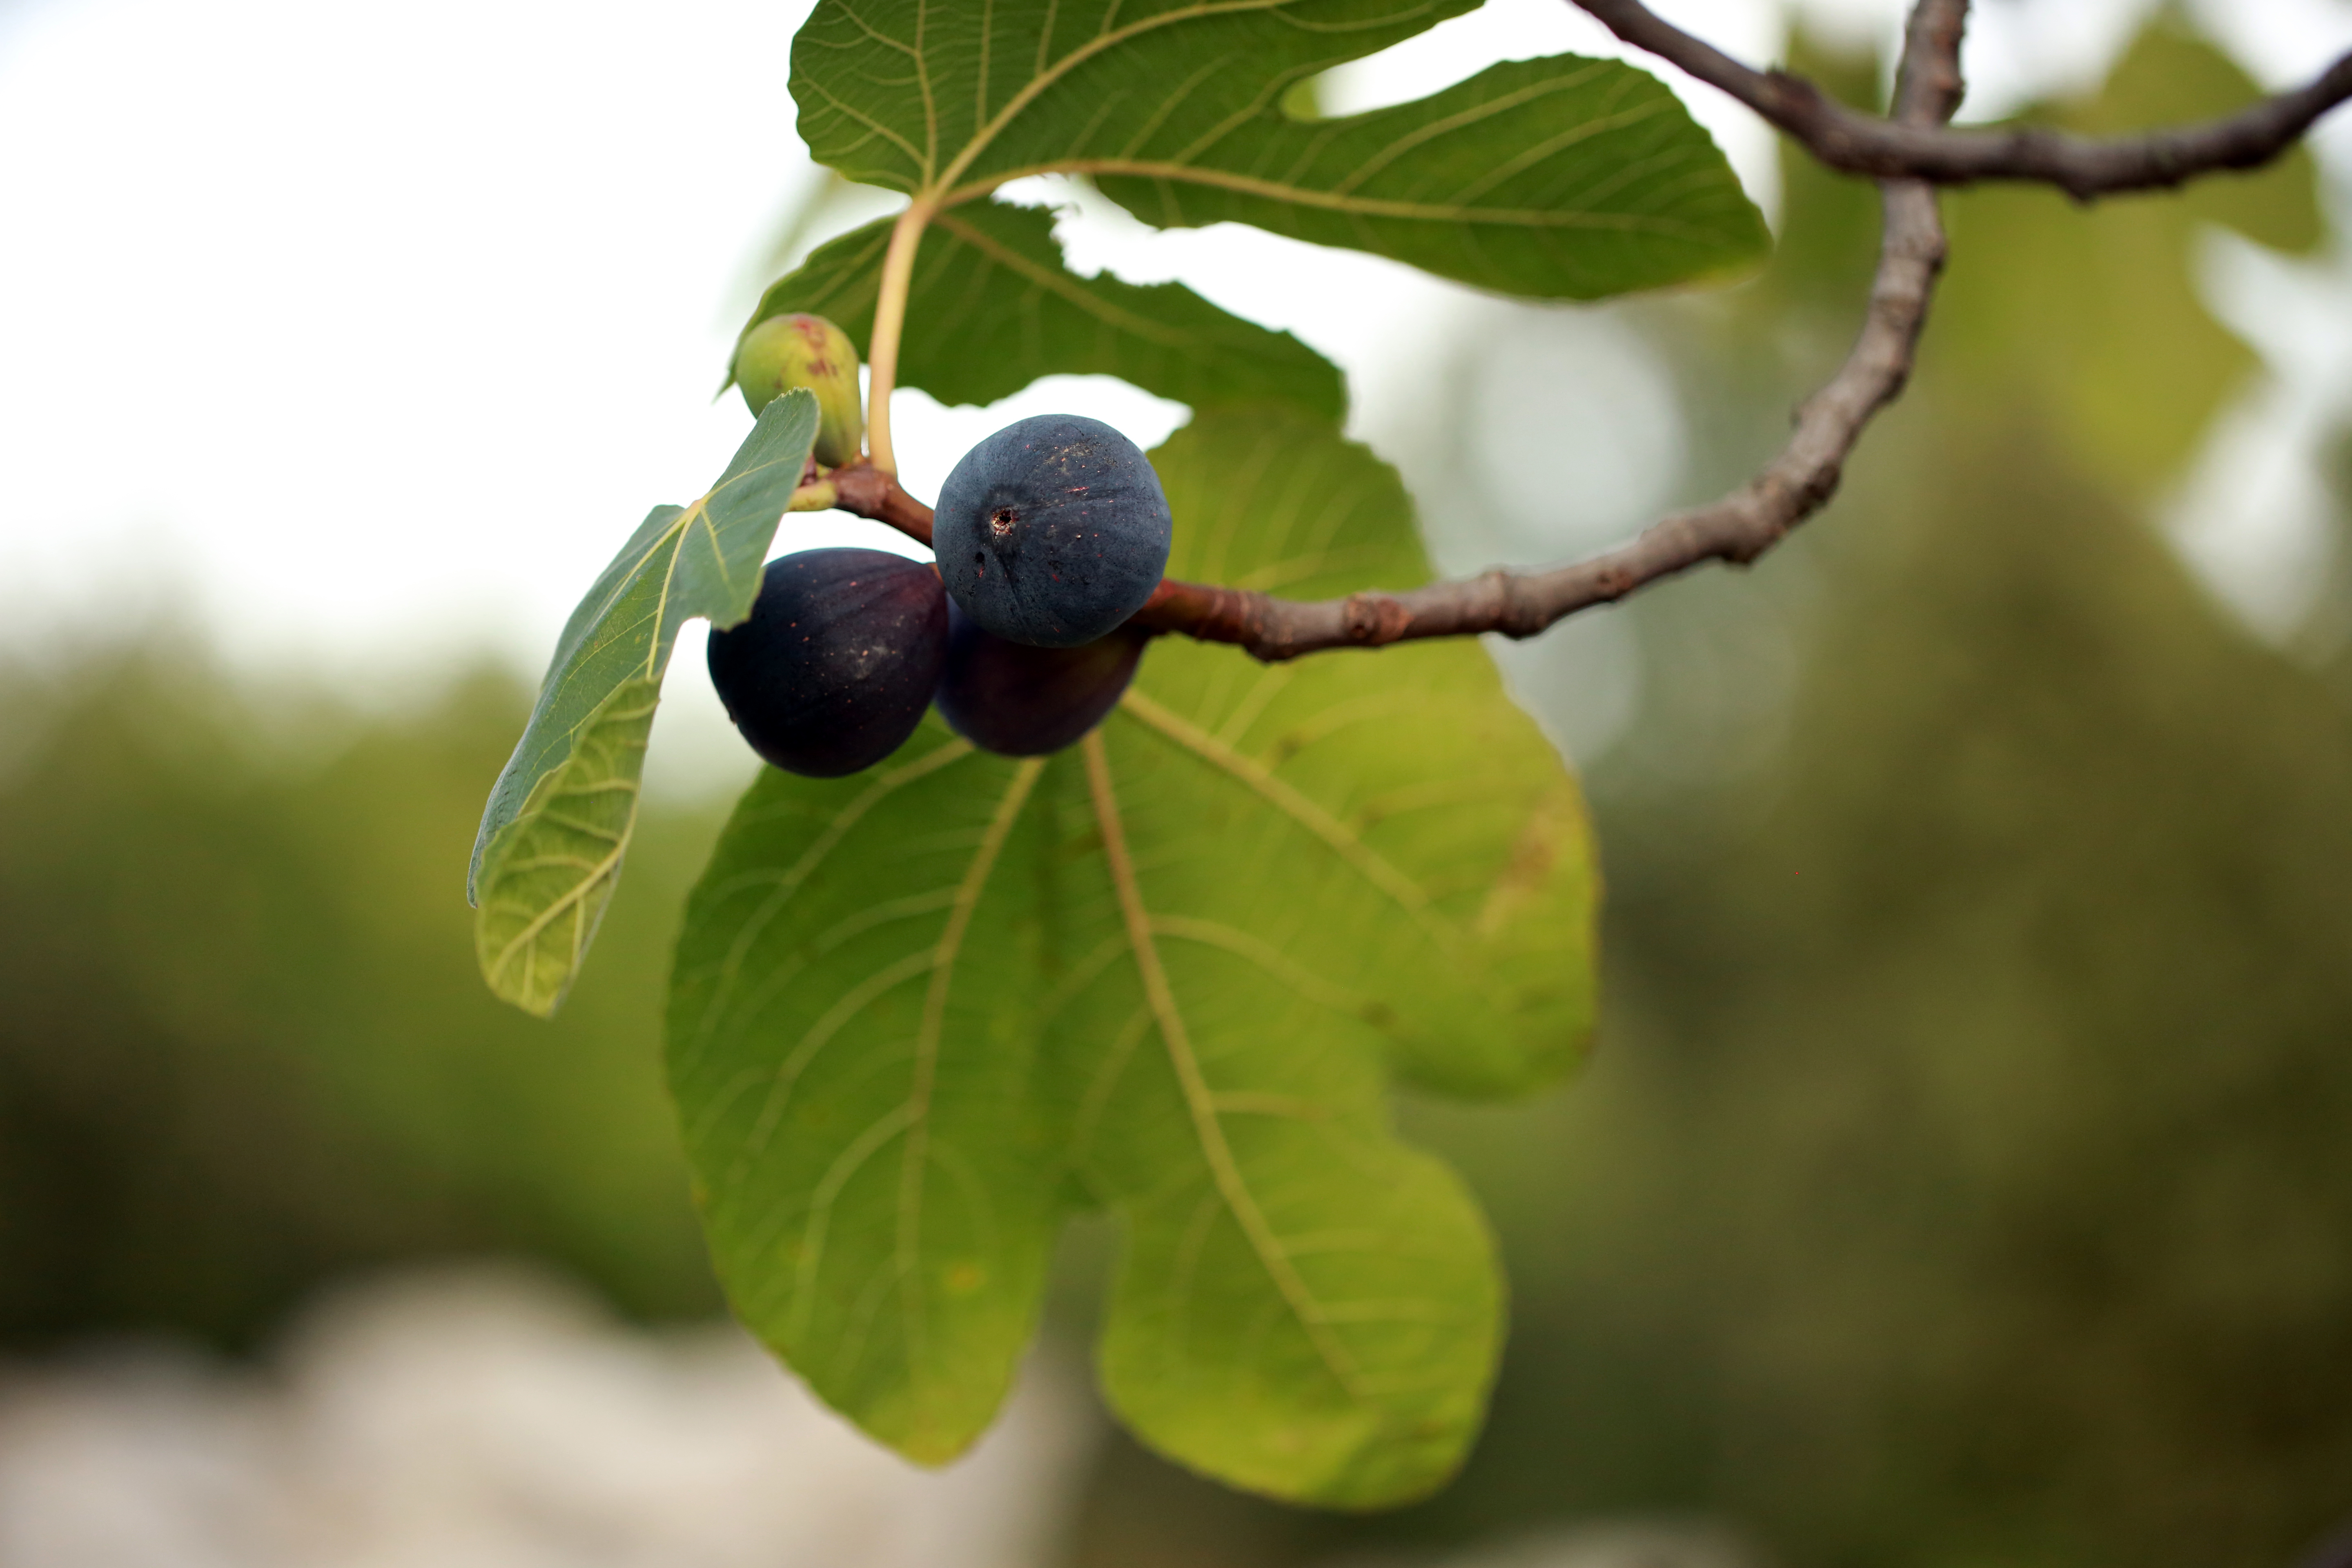
tree, outdoor, branch, plant, fruit, berry, leaf, flower, europe, food, produce, canon, midi, shrub, fruits, feuilles, culture, arbres, southfrance, zuidfrankrijk, labeaume, exterieur, ruoms, figuesnoires, feige, figues, maturit, flore, figs, ardeche, s dfrankreich, m diterran e, r colte, rh nealpes, find t, v g tations, fruitscomestibles, flowering plant, rose family, woody plant, land plant